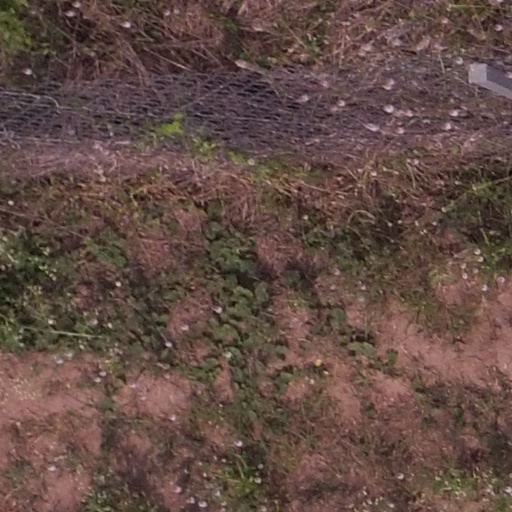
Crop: maize; corn